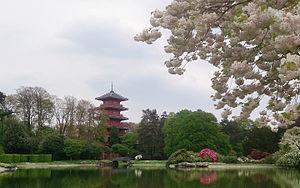
vue de la tour japonaise depuis les serres